Southern Hotel (St. Louis)

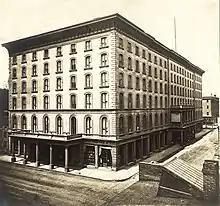
Southern Hotel on the southwest corner of Fourth and Walnut Streets, 1868

The Southern Hotel was a historic hotel located at the corner of 4th Street and Walnut Street and stretching between 4th and 5th Streets in St. Louis, Missouri. The building was built at the location of the Old Southern Hotel which burned in 1877. This 1877 hotel fire and the loss of life that occurred here made this the worst hotel disaster in St. Louis history. The new Southern Hotel had white marble, extensive fresco work, a rotunda, and a wide promenade. The hotel was owned by Robert G. Campbell who had a close friendship with President Grant.